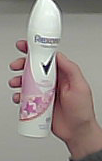
Product: rexona_spray